Beowulf

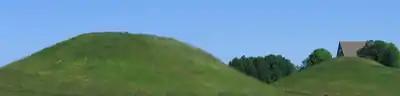
Finds from Gamla Uppsala's western mound, left, excavated in 1874, support "Beowulf" and the sagas.

Nineteenth-century archaeological evidence may confirm elements of the "Beowulf" story. Eadgils was buried at Uppsala (Gamla Uppsala, Sweden) according to Snorri Sturluson. When the western mound (to the left in the photo) was excavated in 1874, the finds showed that a powerful man was buried in a large barrow, , on a bear skin with two dogs and rich grave offerings. The eastern mound was excavated in 1854, and contained the remains of a woman, or a woman and a young man. The middle barrow has not been excavated.